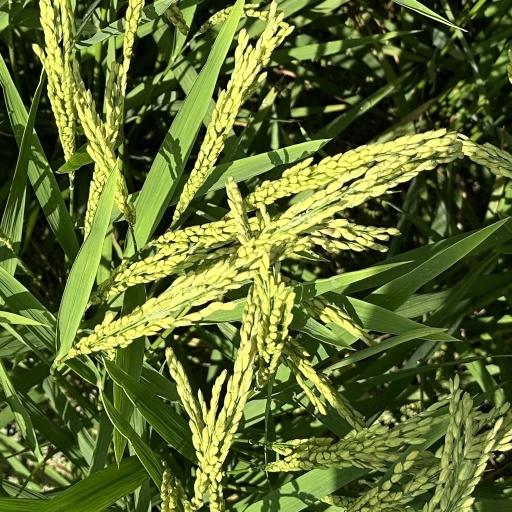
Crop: rice